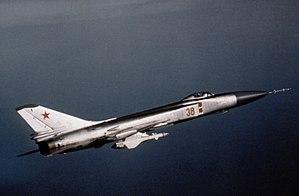
Le Soukhoï Su-15, code OTAN « Flagon », est un intercepteur tout-temps à long rayon d'action développé par l'URSS dans les années 1960. Construit à environ 1 300 exemplaires, le Su-15 a été mis en service de 1967 à 1996. Sa dernière évolution, le Su-15TM, est désignée Su-21 par certaines sources occidentales, bien qu'il semble que les Soviétiques n'aient jamais utilisé cette désignation.
La troisième génération de chasseurs à réaction est une classification générale des avions de combat mis en service entre 1960 et 1975. Elle représente des concepts et designs développés dans les années 1950.
Le 1ᵉʳ septembre 1983, le Boeing 747 assurant le vol Korean Air Lines 007 reliant New York à Séoul via Anchorage dévia de sa route prévue et entra dans un espace aérien soviétique interdit. Il fut abattu par un avion de chasse Soukhoï Su-15 de la défense aérienne soviétique à proximité de l'île Moneron, à l'ouest de l'île de Sakhaline en Russie. Aucun survivant ne fut retrouvé parmi les 269 passagers et membres d'équipage, au nombre desquels figurait le représentant américain Larry McDonald.